Fork-tailed storm petrel

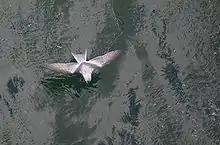
The fork-tailed storm petrel frequents the open ocean and only returns to land to breed.

The fork-tailed storm petrel is small seabird that is 20 cm in length with a wingspan of 46 cm. Its foraging behaviour resembles other storm petrels, where it flies with short, stiff wingbeats close to the surface of the water.